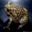
Label: frog